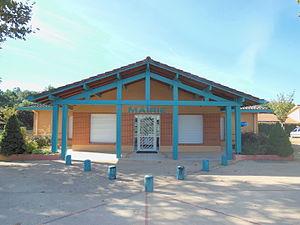
Mairie de Garosse, dans le département français des Landes
Garrosse est une ancienne commune du Sud-Ouest de la France, située dans le département des Landes. Depuis le 1ᵉʳ janvier 2019, elle est une commune déléguée de Morcenx-la-Nouvelle.